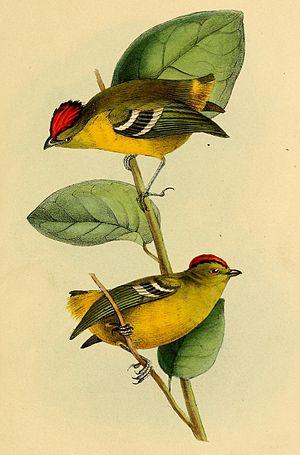
Calyptura cristata = Calyptura cristata (Cotinga roitelet)
Le Cotinga roitelet est une espèce d'oiseaux de la famille des Tyrannidae, autrefois placée dans la famille des Cotingidae.